Alexander Fowler Roberts

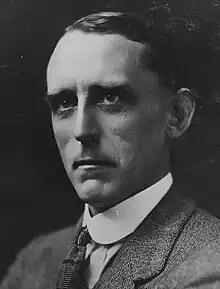

Sir Alexander Fowler Roberts (1882 – 19 March 1961) was a New Zealand businessman, soldier and politician.